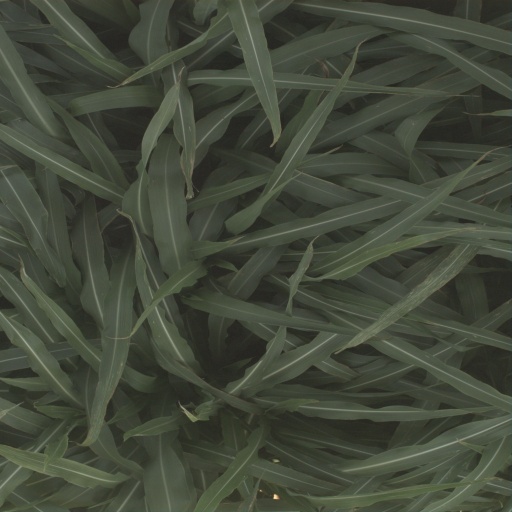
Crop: sorghum